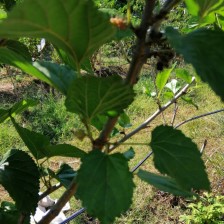
Variety: Buriram60